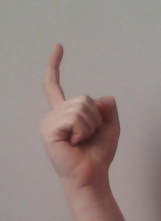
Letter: ra